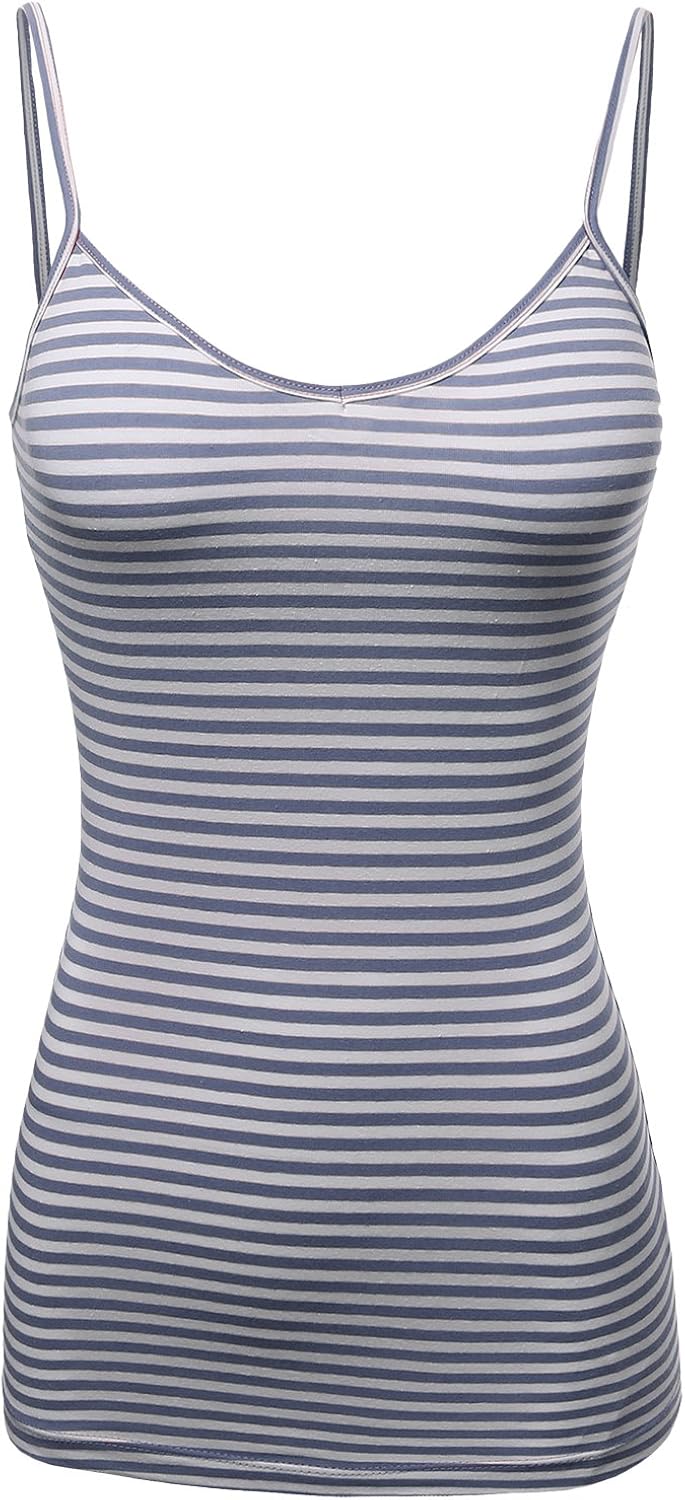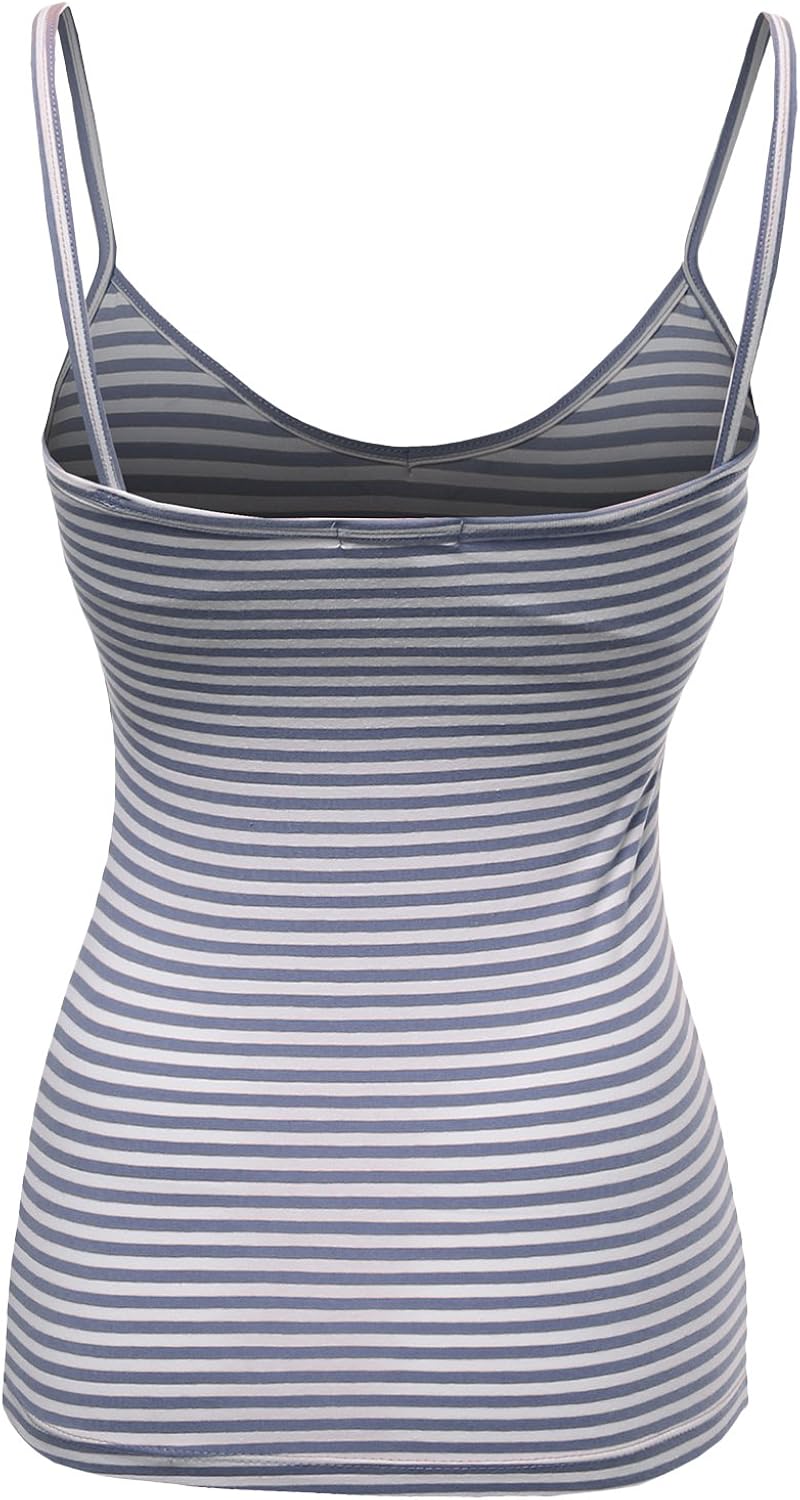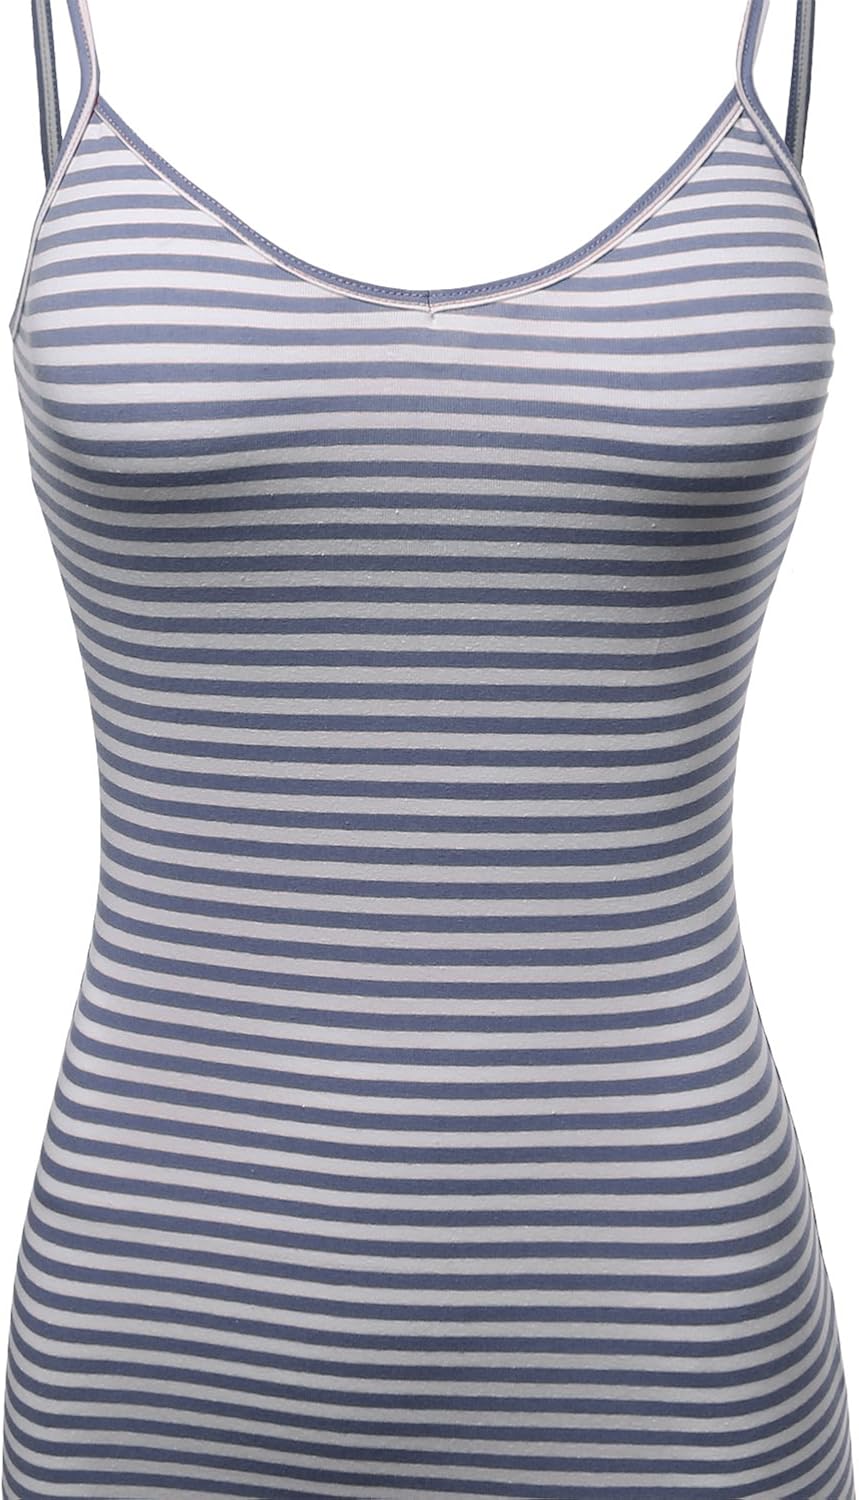
Awesome21 Women's Cute Line Stripe Spaghetti Strap Cami Tank Tops
Category: AMAZON FASHION
Awesome21 is a company which carries professionally in womenswear. We specialize in basic to trendy items which will interest all the ladies and women looking for casual or stylish and unique clothes with quality fabric. Awesome21 is a company which carries professionally in womenswear. We specialize in basic to trendy items which will interest all the ladies and women looking for casual or stylish and unique clothes with quality fabric. Looking for comfortable basic camisole top? Look into this! You can style them with most items. This cute line stripe sleeveess top maintains and holds the shape while moving so it's great for workouts too. The fabric is stretchy which makes you feel comfortable when wearing the length is also proper so you will feel way more comfortable and free in space wearing this than basic t-shirt or tank top. Want to have some more look of crop tops? Please search AWTTS0158 , AWTTK0233 , AWTTK0309 , AWTTK0310,AWTTK0311,AWTTK0312. This crop top will rock your S/S season! Looking for comfortable basic camisole top? Look into this! You can style them with most items. This cute line stripe sleeveess top maintains and holds the shape while moving so it's great for workouts too. The fabric is stretchy which makes you feel comfortable when wearing the length is also proper so you will feel way more comfortable and free in space wearing this than basic t-shirt or tank top. Want to have some more look of crop tops? Please search AWTTS0158 , AWTTK0233 , AWTTK0309 , AWTTK0310,AWTTK0311,AWTTK0312. This crop top will rock your S/S season! MeasurementStyle # : AWTTK0315Contents : Cotton95% Spandex5%( Item of measure : Inch )US S Size - Chest : 26 | Length : 23US M Size - Chest : 28.5 | Length : 24US L Size - Chest : 30 | Length : 25 Measurement Style # : AWTTK0315 Contents : Cotton95% Spandex5%( Item of measure : Inch )US S Size - Chest : 26 | Length : 23US M Size - Chest : 28.5 | Length : 24US L Size - Chest : 30 | Length : 25
Features: 95% Cotton, 5% Spandex | Pull On closure | Hand Wash Only | Camisole spaghetti strap tank top | Hand wash cold. Do not bleach. Dry flat. Iron low | Casual daily top to wear from workout, School, Work to Night out party | * Please check our size chart | AWTTK0315-DENIMWHITE-L